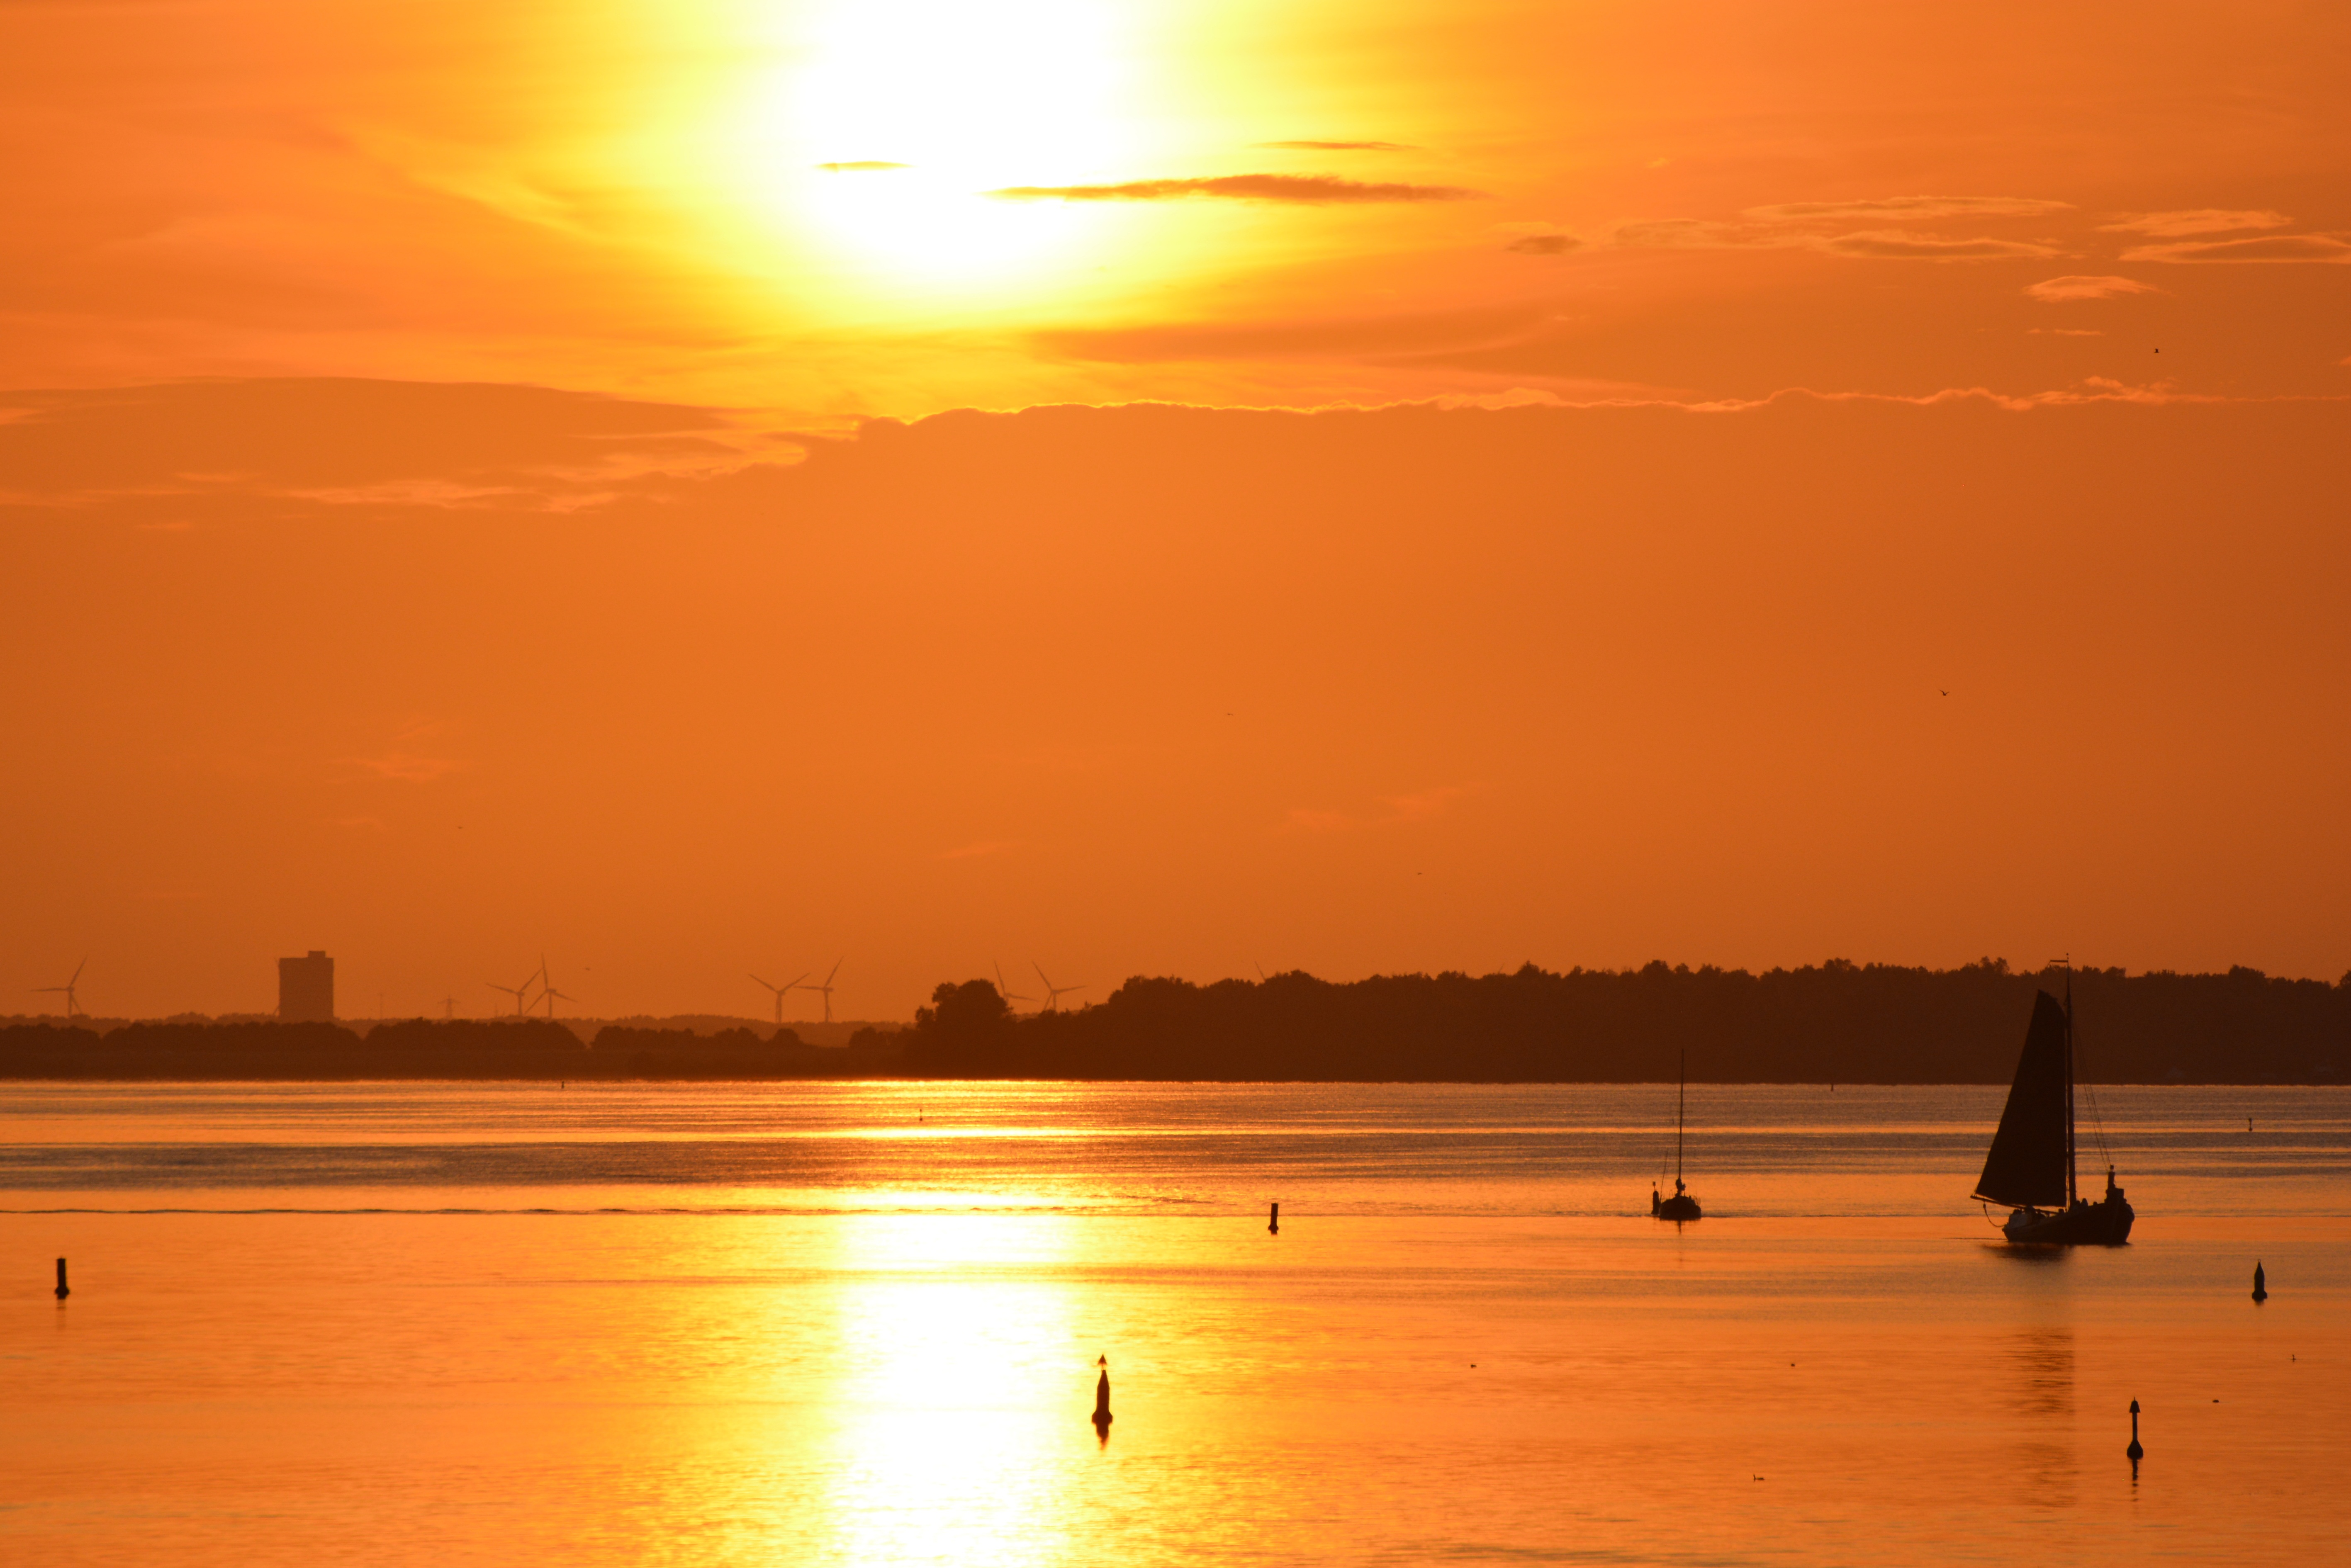
beach, landscape, sea, nature, ocean, horizon, sky, sun, sunrise, sunset, sunlight, morning, dawn, dusk, evening, orange, reflection, romance, brand, afterglow, setting sun, colorful sunset